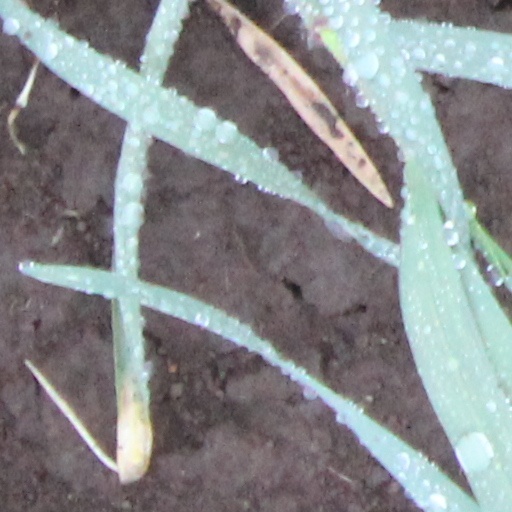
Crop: wheat